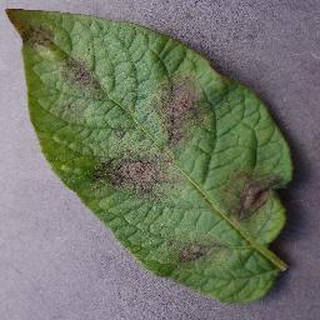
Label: potato_late_blight